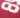
Number: 8